Cagayan de Oro

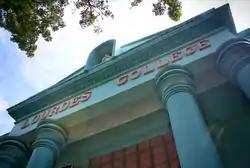
Lourdes College Inc.

As the gateway to Northern Mindanao and the rest of Mindanao, Cagayan de Oro is accessible via land, air and water transportation. Main public transportation systems within the city are metered taxis, jeepneys with fixed routes, and motorelas within the city. There have also been new additions of transportation such as trisikads(pedicabs), which can transport people within close ranges at an affordable rate (roughly 14 PHP or $0.14). Vans have also been a new mode of transport which can take people outside of the city towards places like the Laguindingan airport, and other further places. In some areas of the city there are motorcycles that could take you to the much harder to get parts such as the mountainous areas.